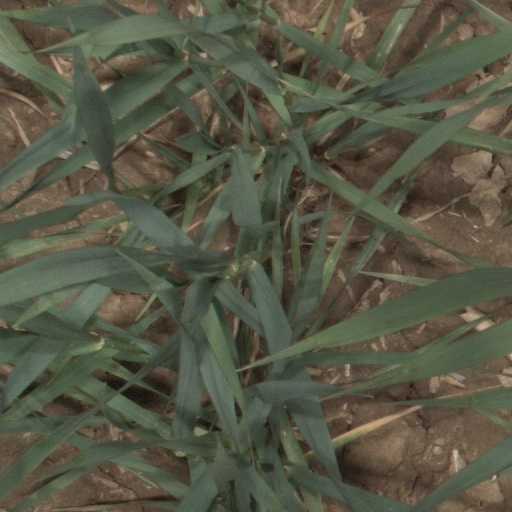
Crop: wheat